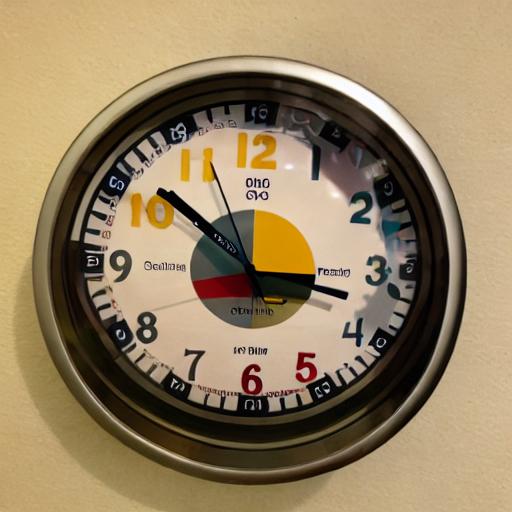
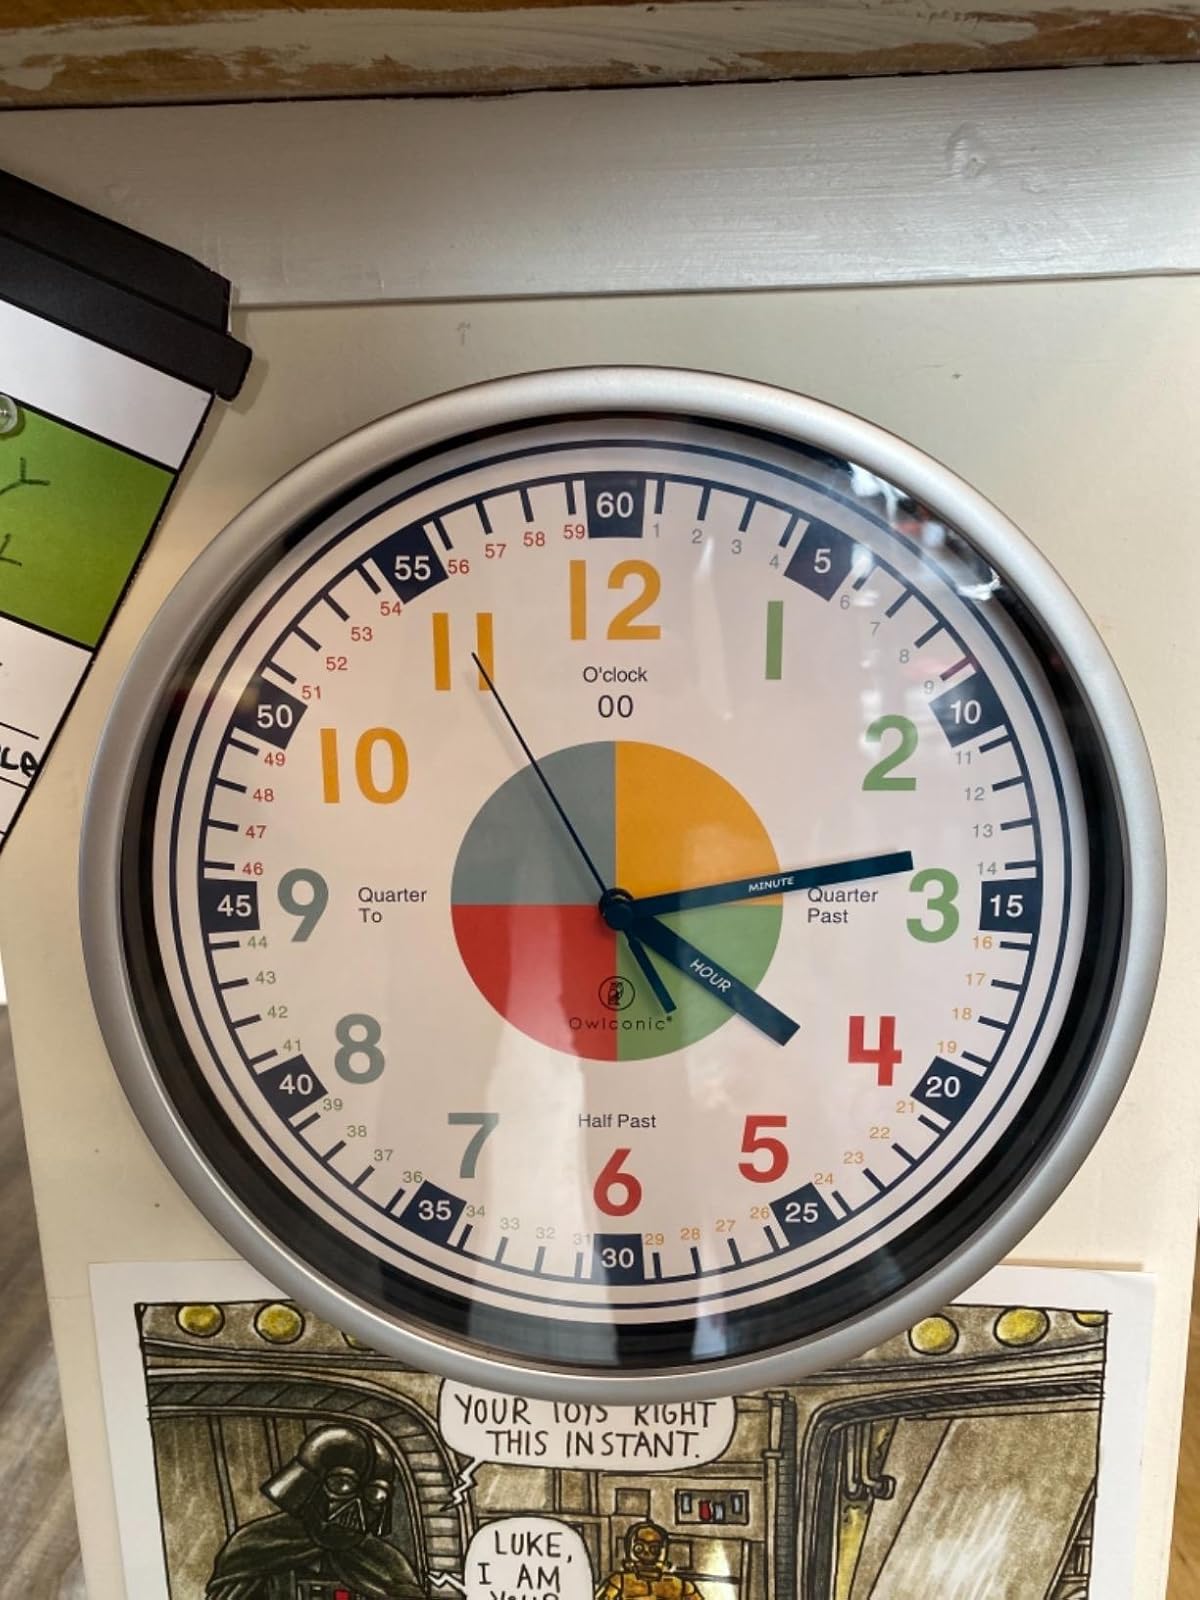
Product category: clock
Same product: no